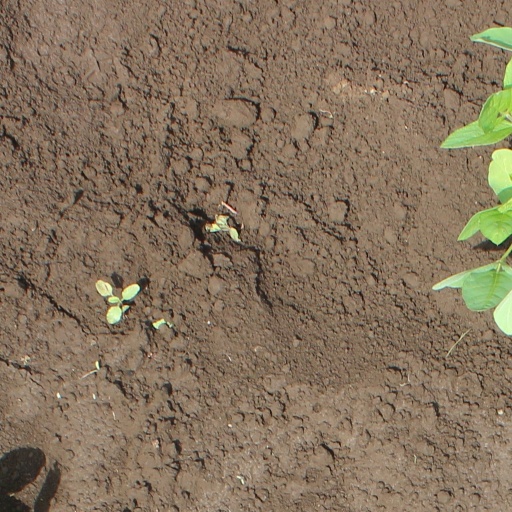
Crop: soybean